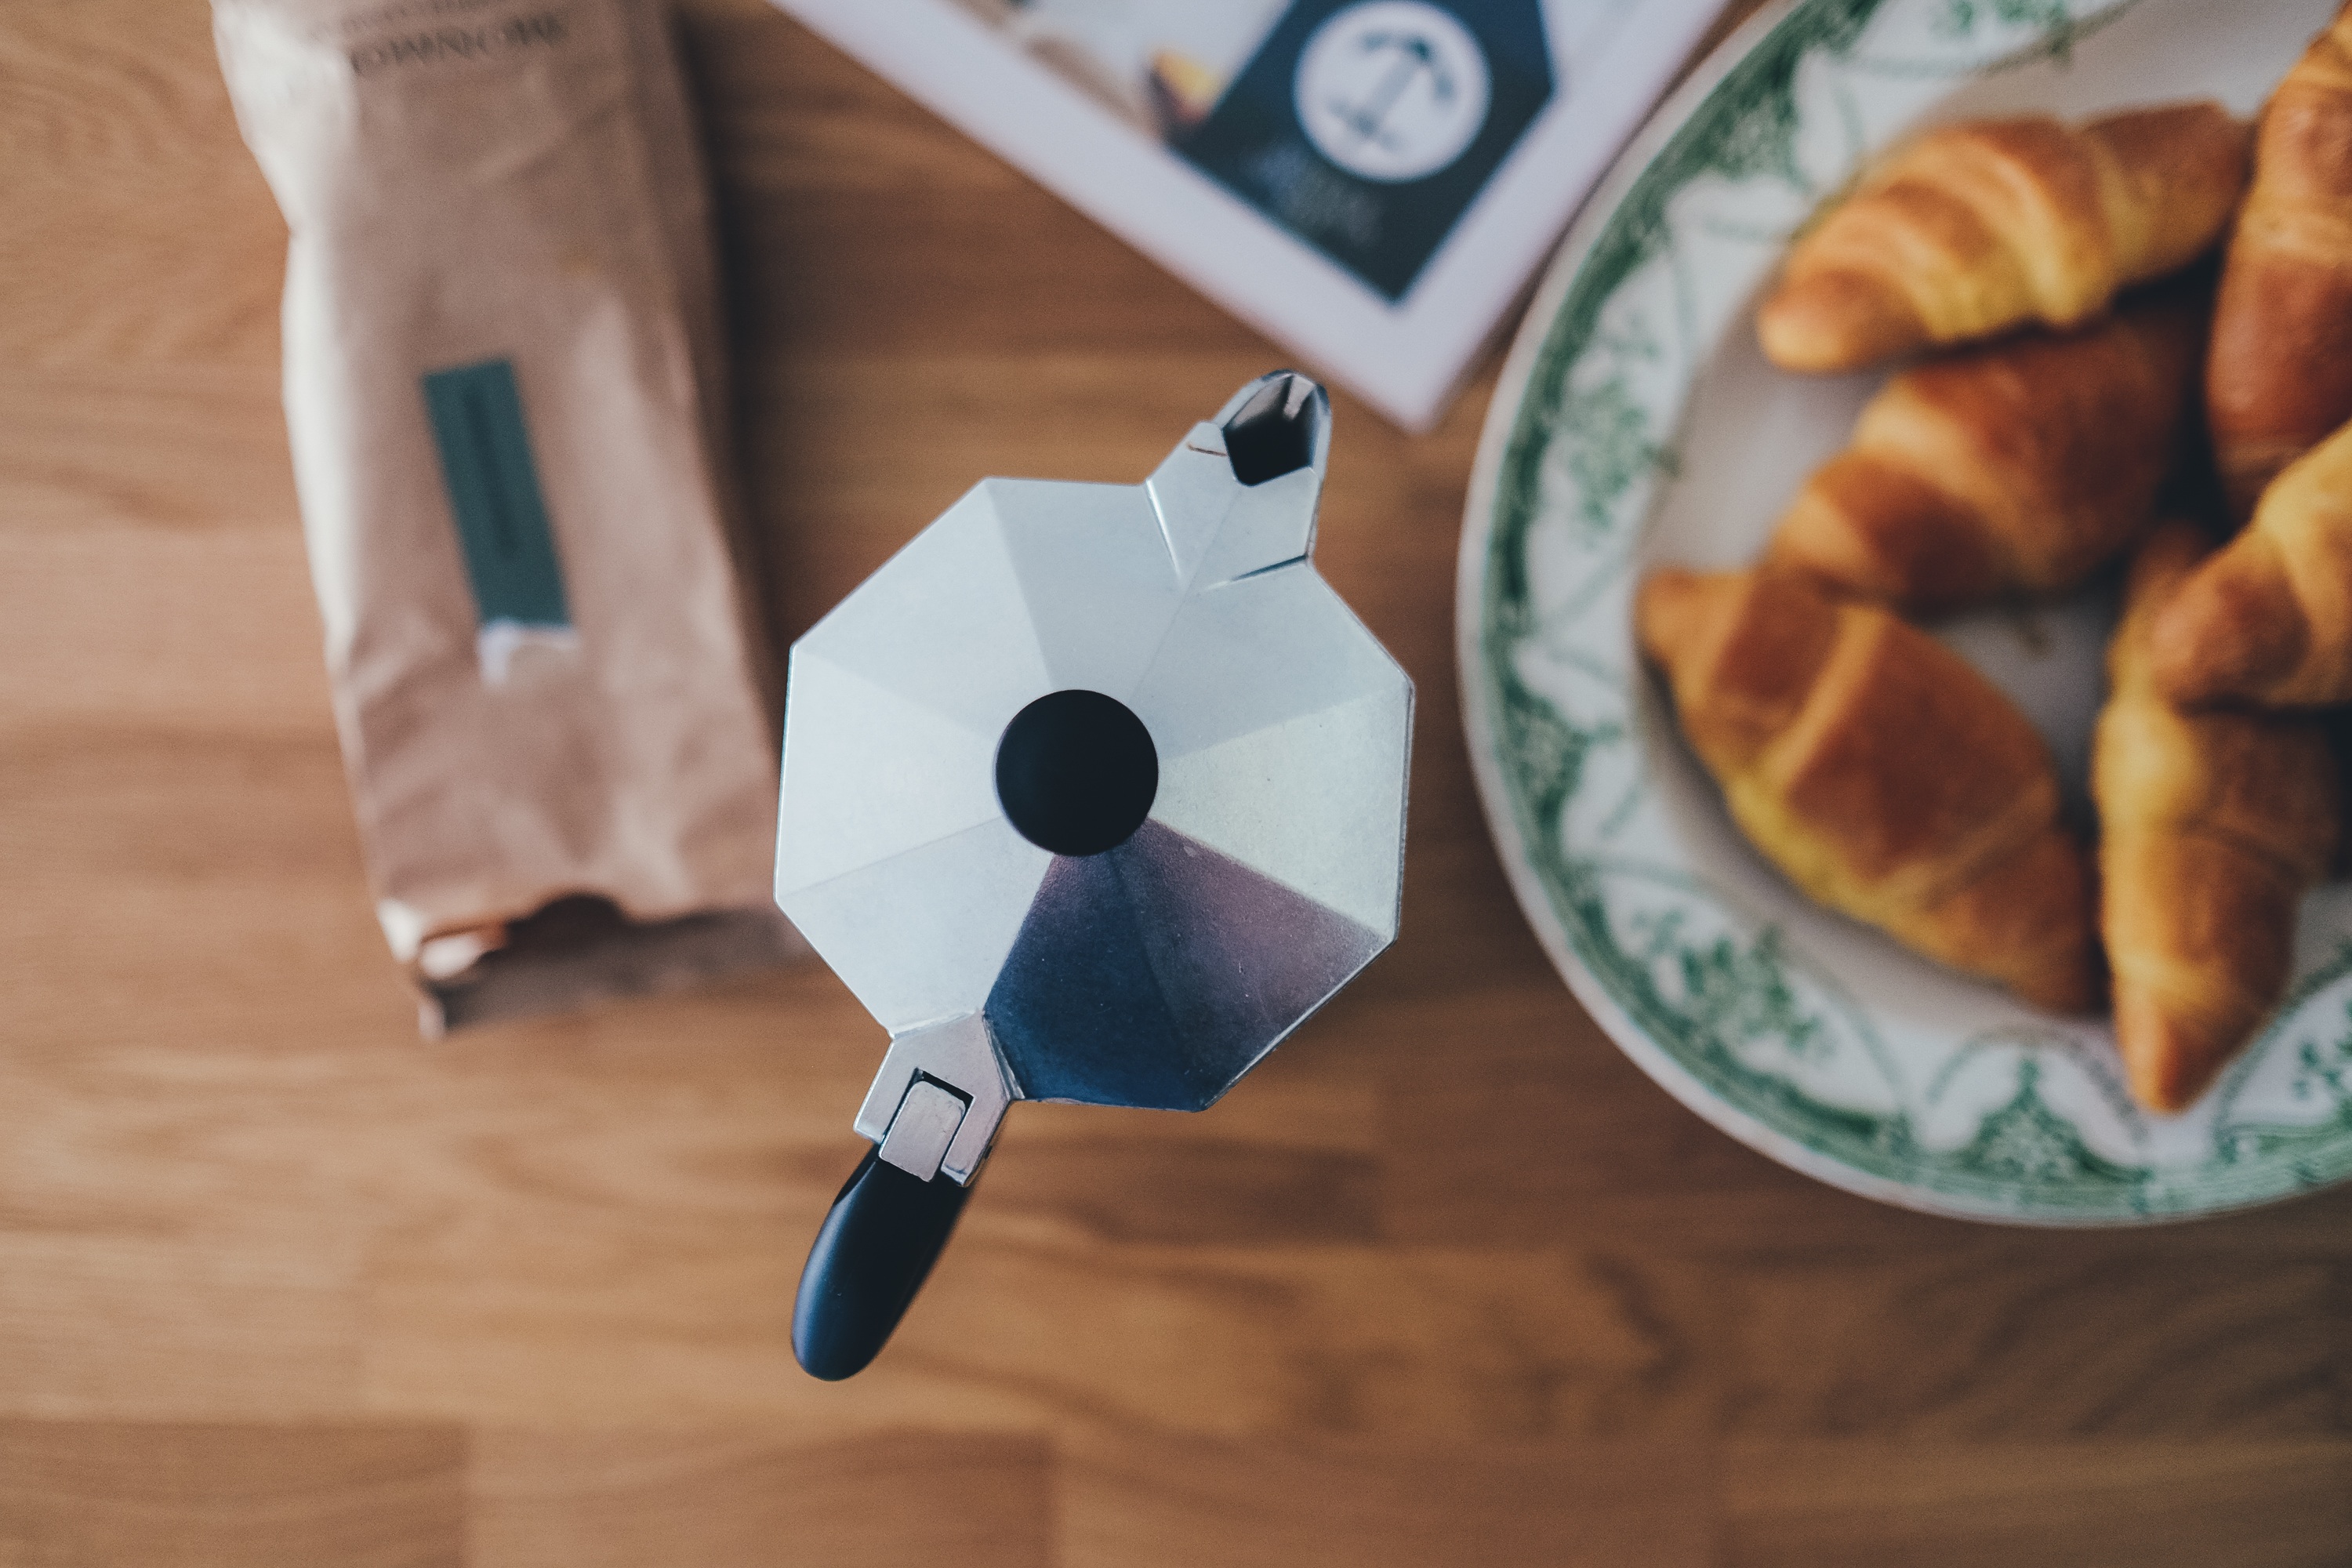
table, coffee, food, plate, breakfast, croissant, baking, dessert